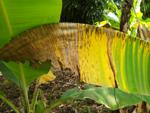
Label: segatoka